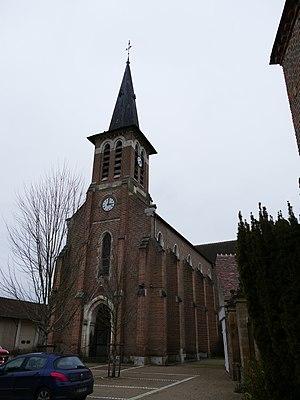
L'église Saint-Julien à Neuilly-le-Réal (Allier, Auvergne, France).
Neuilly-le-Réal est une commune française, située dans le département de l'Allier en région Auvergne-Rhône-Alpes. Ses habitants sont nommés Neuillyssois.